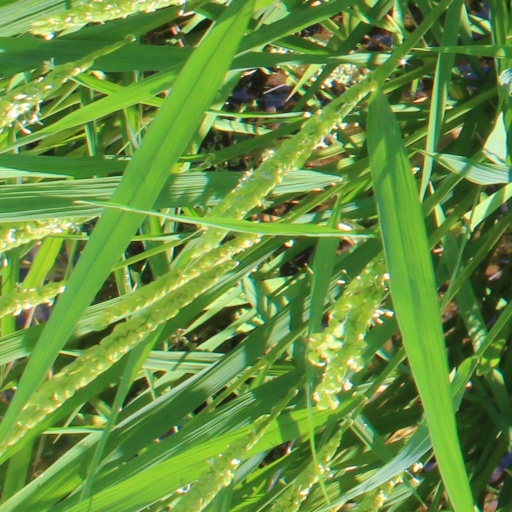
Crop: rice